Destination X (2008)

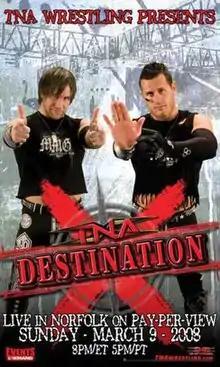
Promotional poster featuring The Motor City Machine Guns (Alex Shelley [right] and Chris Sabin [left])

The 2008 Destination X was a professional wrestling pay-per-view (PPV) event produced by the Total Nonstop Action Wrestling (TNA) promotion, which took place on March 9, 2008, at the Norfolk Scope in Norfolk, Virginia. It was the fourth event under the Destination X chronology and the third event in the 2008 TNA PPV schedule. Eight professional wrestling matches were featured on the event's card, two of which involved championships, while one match was held prior to the event.